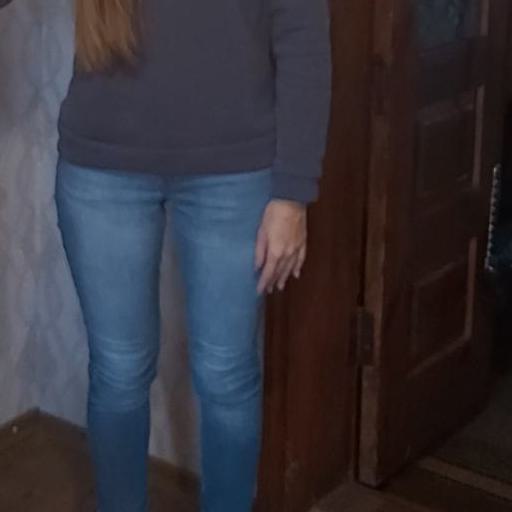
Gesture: no_gesture